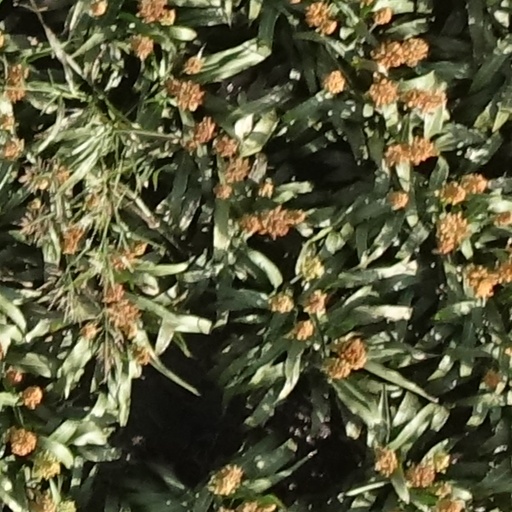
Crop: sorghum